George Cayley

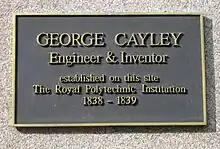
Plaque at 309 Regent Street

There are display boards and a video film at the Royal Air Force Museum London in Hendon honouring Cayley's achievements and a modern exhibition and film "Pioneers of Aviation" at the Yorkshire Air Museum, Elvington, York.